Holalkere

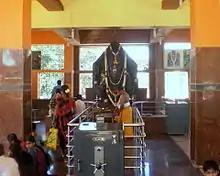
'Prasanna Ganapathy-2013'

The town has a temple to the deity Ganesha and was established in 1475 CE by Guthyappa Nayaka. The temple contains Ganesha's monolithic statue, which is about tall. According to local legends, if one worships Ganesha's statue with true devotion, their wishes will be fulfilled. Leela Visranti Dhama, the burial site of late Sri Mallikarjuna Murugharajendra Swamiji at Holalkere is developing into a tourist spot due to the efforts of the present Seer Sri Shivamurthy Sharanaru of Chitradurga.